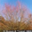
Label: willow_tree